Farlowella acus

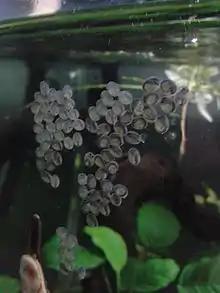
Reproduction of "Farlowella acus" in an aquarium setting. Eggs are often deposited on aquarium walls.

"F. acus" is one of the most commonly exported species of "Farlowella" for the aquarium. Twig catfishes are peaceful and sociable bottom dwellers and can be kept in most freshwater community tanks without problems, either as a single pet or as a group. It thrives best in a tank of at least 24 inches (60 cm) or 35 gallons, and should be provided with plenty of shelter such as bogwood pieces, vine roots, vertical twigs or slender plant stems to allow natural behavior. However, twig catfishes do not handle sudden or large amounts of water changes very well. They easily succumb to the shock of such an action. Therefore, a few small water changes per week with aged water are recommended in order to avoid stress. The water pH should be neutral with the temperature maintained between 72–77 °F. This fragile fish should be kept in a well-filtered aquarium with other quiet tankmates such as small characins (tetras), rasboras, or "Corydoras" catfish. Aggressive fish such as barbs, cichlids, and larger catfishes should be avoided.